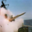
Label: rocket